George Barlee

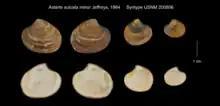
USNM 200806 Syntype specimens of bivalve shells of "Astarte sulcata" minor (Jeffreys, 1864) collected by George Barlee.

After the death of his son Barlee was disconsolate and in poor health. One day while walking on Paignton beach after a storm he noticed a mother and daughter collecting shells and asked if he could assist them, finding some solace in the activity. He befriended the women and later visited their house and shell collection. After this Barlee dedicated himself to the study of natural history, especially conchology. John Gwyn Jeffreys often accompanied Barlee on dredging expeditions. Barlee was sometimes struck with attacks of illness while out dredging, but he carried on working around them.